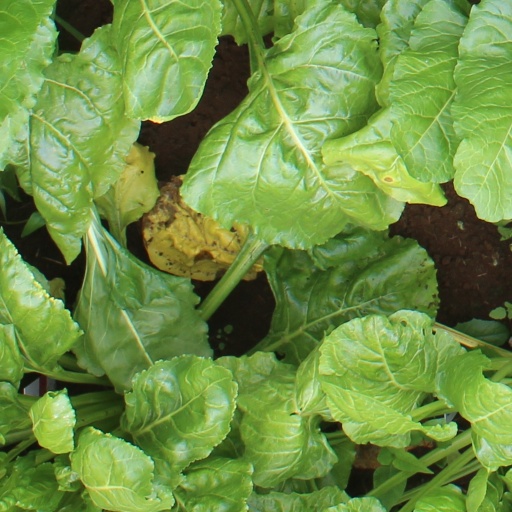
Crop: sugar beet